Sterling Marlin

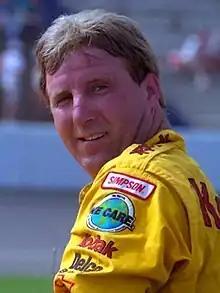
Marlin in 1996

Sterling Burton Marlin (born June 30, 1957) is an American former professional stock car racing driver. He last competed in the JEGS/CRA All-Stars Tour. He formerly competed in the NASCAR Cup Series, winning the Daytona 500 in 1994 and 1995. He is the son of late NASCAR driver Coo Coo Marlin. He is married to Paula and has a daughter, Sutherlin, a son, Steadman, a former NASCAR Xfinity Series driver, and a grandson Stirlin who races for Sterling in Sterling’s No. 114 Super Late Model. Marlin is a member of the NASCAR's 75 Greatest Drivers list.